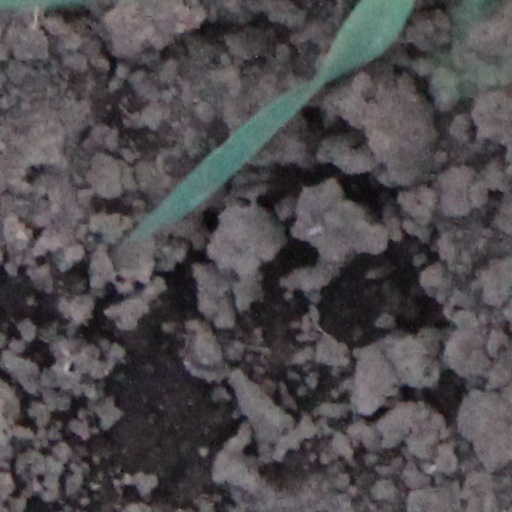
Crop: wheat